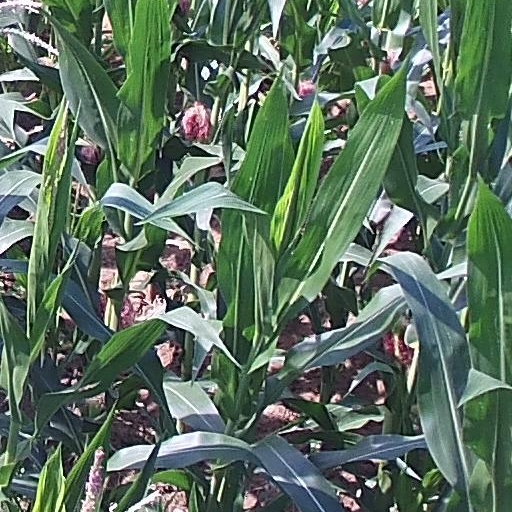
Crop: maize; corn